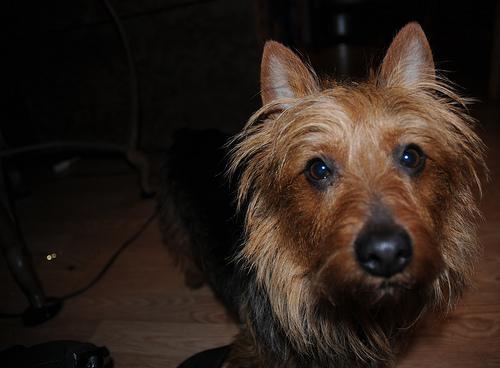
Australian_terrier